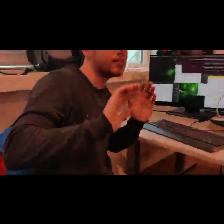
Label: Human